Japan men's national volleyball team

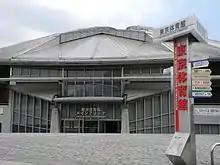
Tokyo Metropolitan Gymnasium

Tokyo Metropolitan Gymnasium and Yoyogi National Gymnasium Japan national team training and hosting venues.